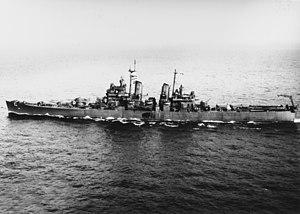
L'USS Saint Paul (CA-73) est un croiseur lourd de classe Baltimore entré en service dans l'US Navy à la fin de la Seconde Guerre mondiale. Il est lancé en 1945 et incorporé à la Task Force 38, participant activement aux bombardements navals alliés sur le Japon. Il participe ensuite à la guerre de Corée, avant de participer au film Première Victoire avec John Wayne, étant le dernier croiseur lourd de la Seconde Guerre mondiale encore en service n'ayant pas été modernisé en croiseur lance-missiles. Vieillissant, il est retiré du service en 1970, il est démoli en 1980.